Awan Besar LRT station

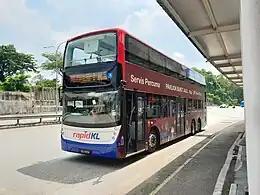
Pavilion Bukit Jalil Free Shuttle Service

There is a free shuttle bus between Pavilion Bukit Jalil and the station with 20 minute bus intervals. Awan Besar also is the end terminus of Route 651 (Pearl Point - LRT Muhhibah) direction.